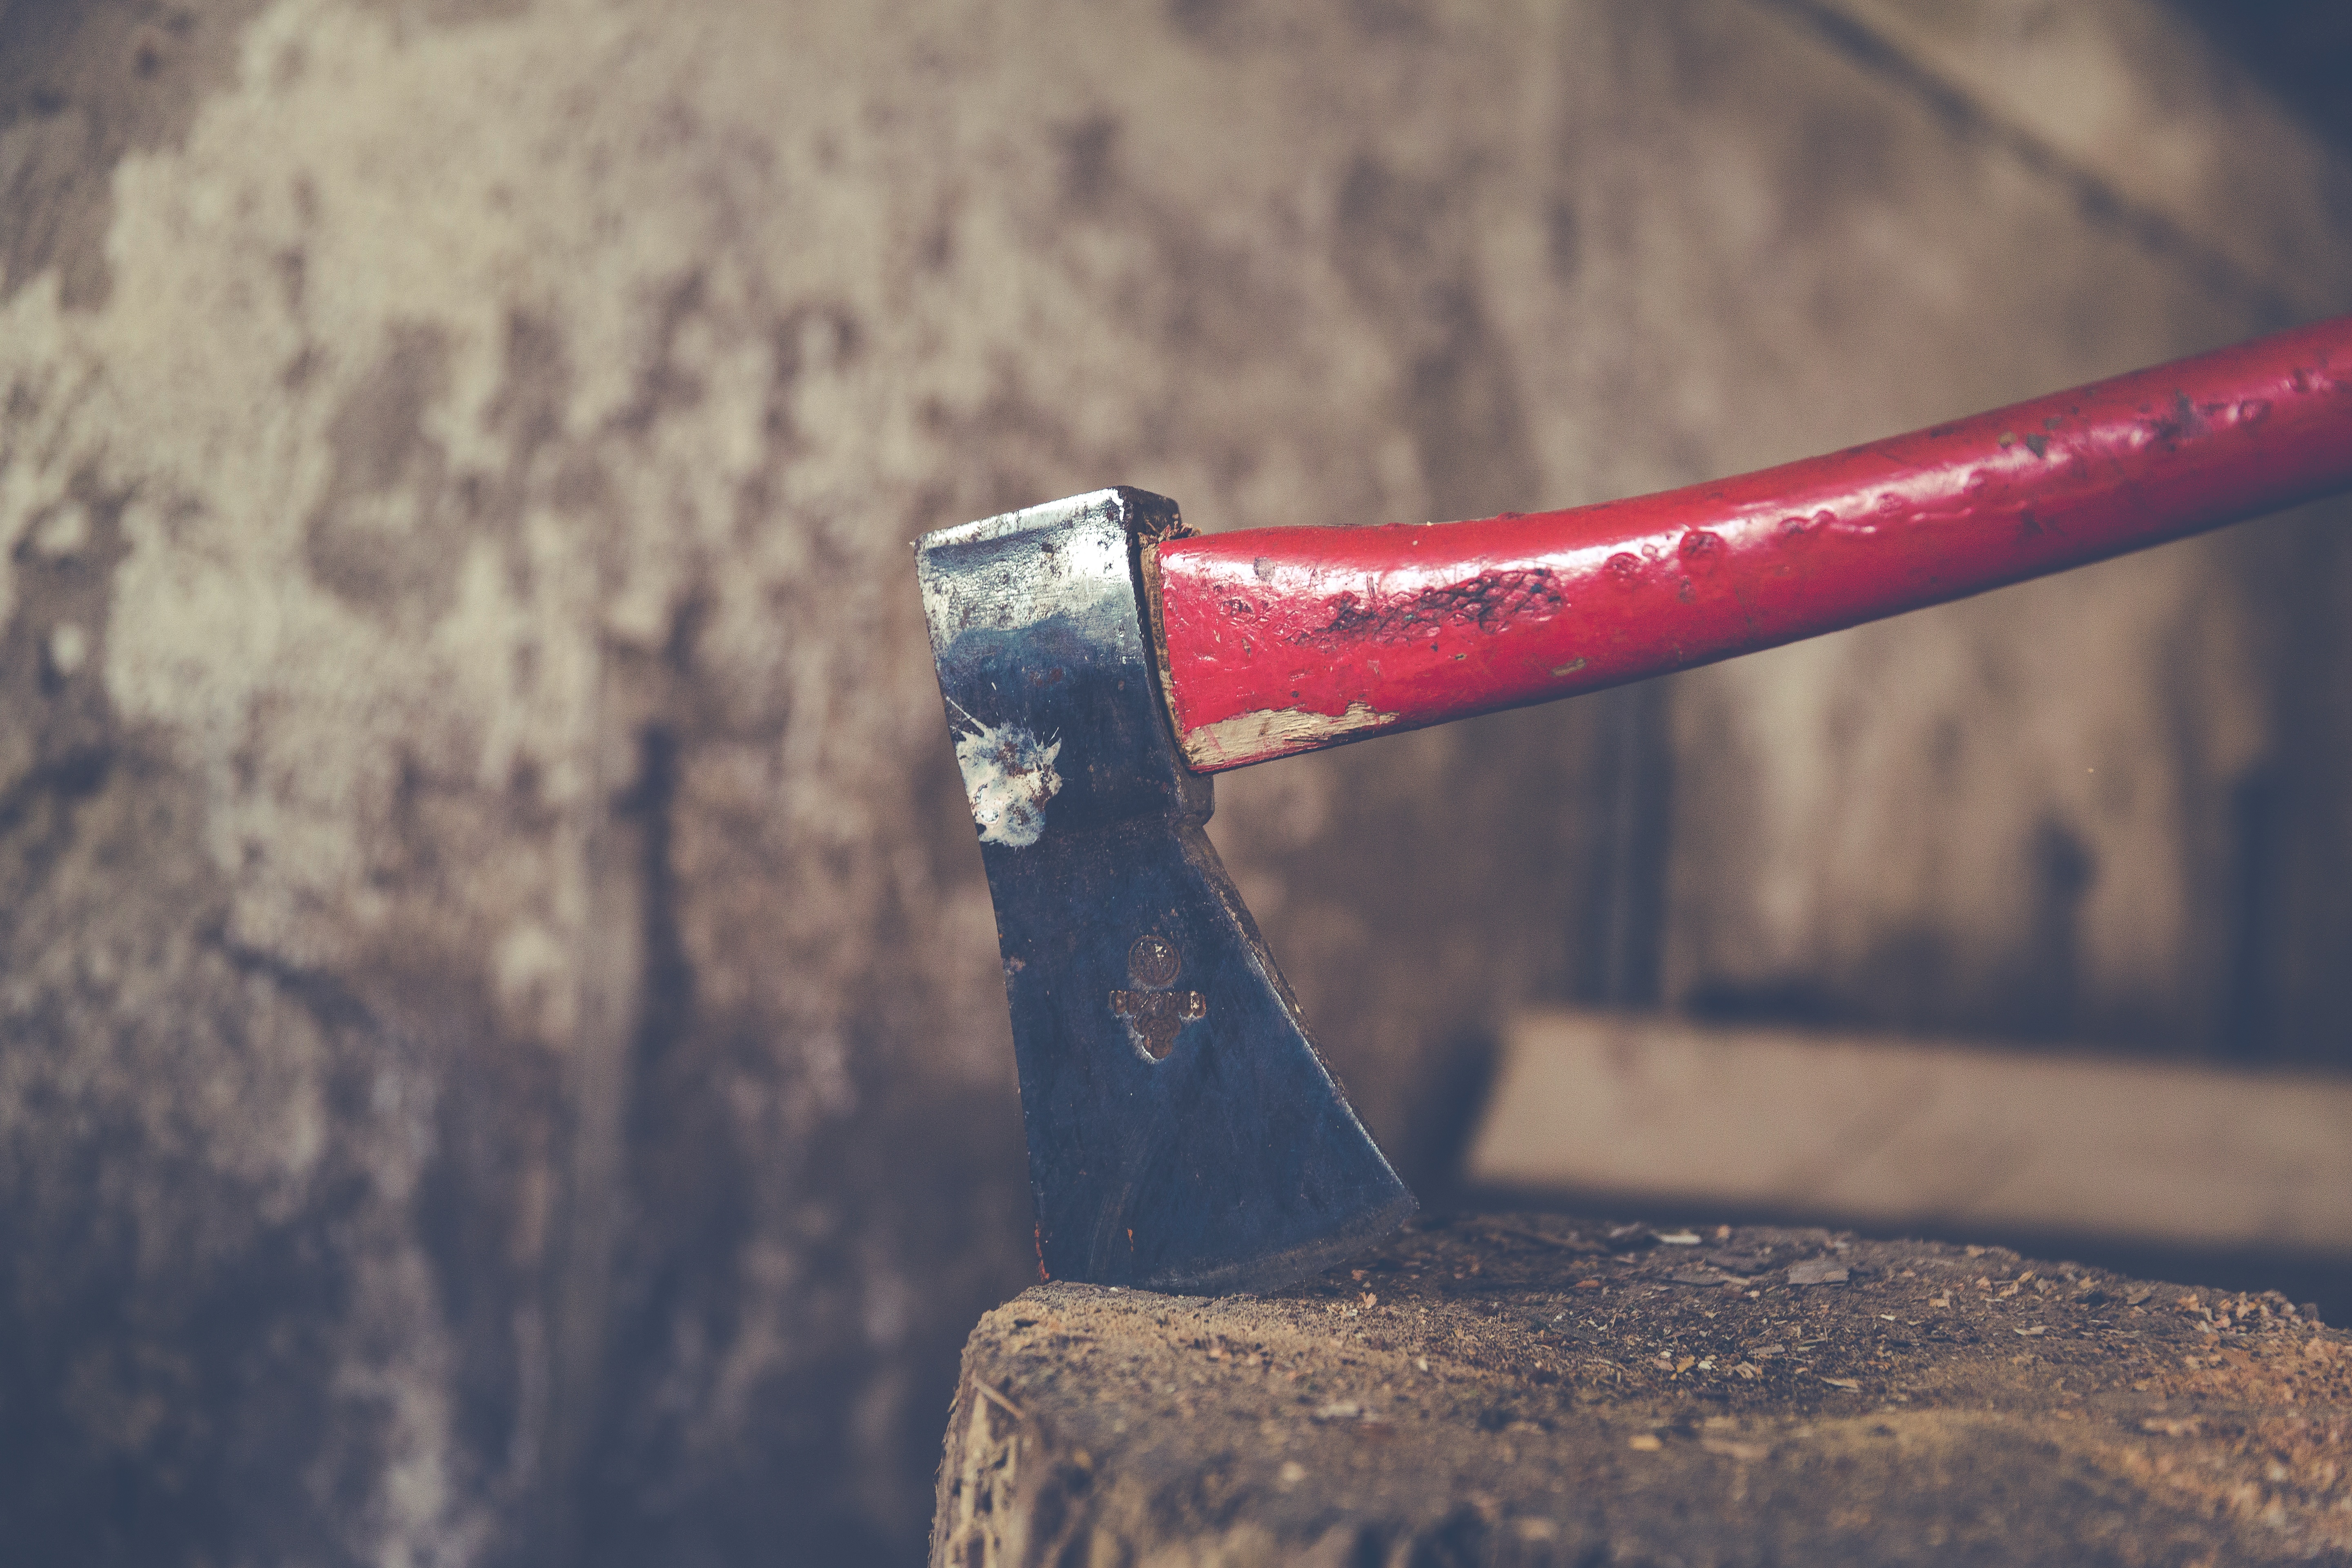
tool, red, vehicle, metal, material, hatchet, tree trunk, close up, macro photography